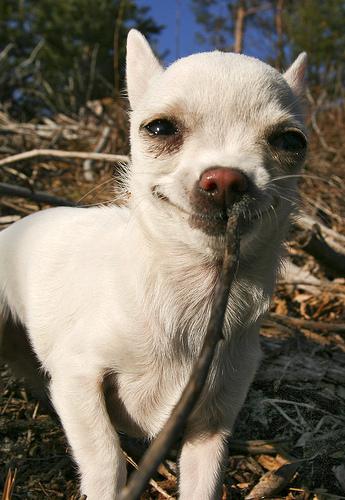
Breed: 420-n000124-Chihuahua